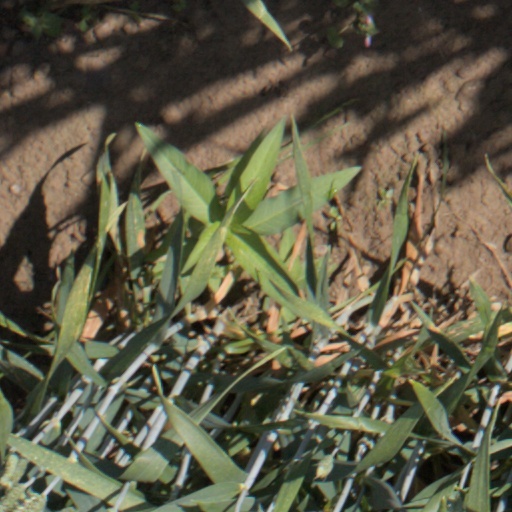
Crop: wheat